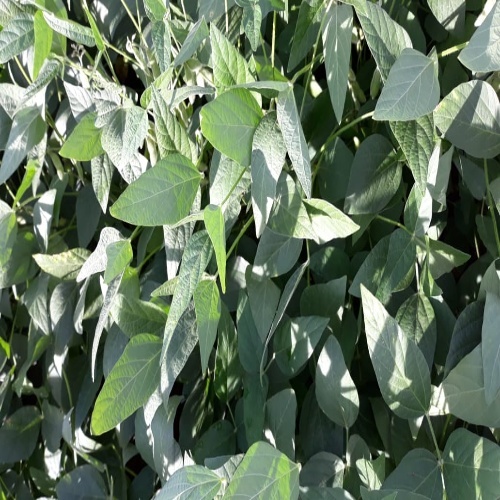
Label: Healthy